La Masia

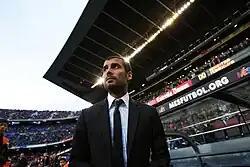
Pep Guardiola's reign at Barcelona (2008–2012) marked one of the most successful eras in the history of the club and its youth academy.

In 2009, Messi became the first player from La Masia to be awarded with the Ballon d'Or prize for the best footballer in Europe, and the FIFA World Player award, for the best footballer in the world. In the next year, Messi would win the Ballon d'Or again, but La Masia became the first youth academy to have trained all three finalists for in a single year: Messi, Andrés Iniesta and Xavi.